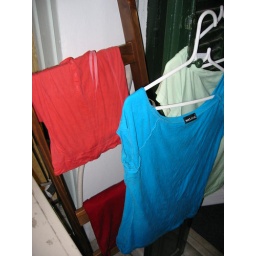
Desperate times called for desperate laundry. We hung our clothes on the ladders for our bunk beds outside on the balcony in Athens.